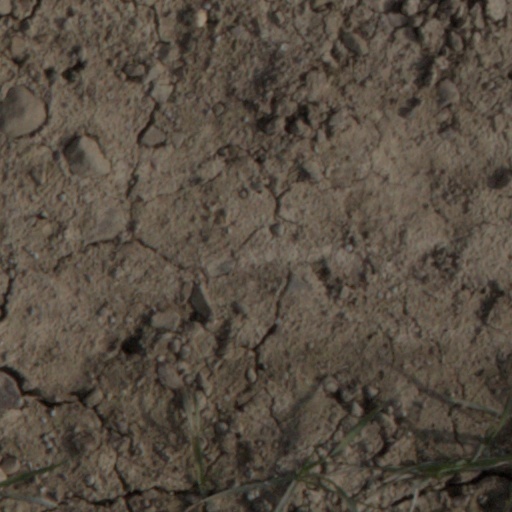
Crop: wheat